Pérez Art Museum Miami

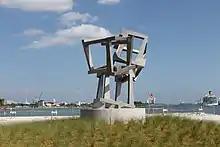
"Chaos SAS" by Jedd Novatt (2012, stainless steel) outside the Pérez Art Museum

Much of the museum's current collection has been donated, with 110 works coming from Jorge M. Pérez, among them pieces by the Cuban painters José Bedia Valdés and Wifredo Lam, as well as the Mexican artists Diego Rivera and Damian Ortega, the Uruguayan Joaquín Torres-García and the Colombian Beatriz González.